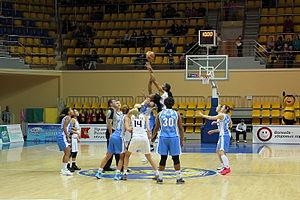
L’Eurocoupe de basket-ball 2013-2014 est la 12ᵉ édition de la seconde compétition européenne de clubs de basket-ball féminins derrière l’Euroligue.